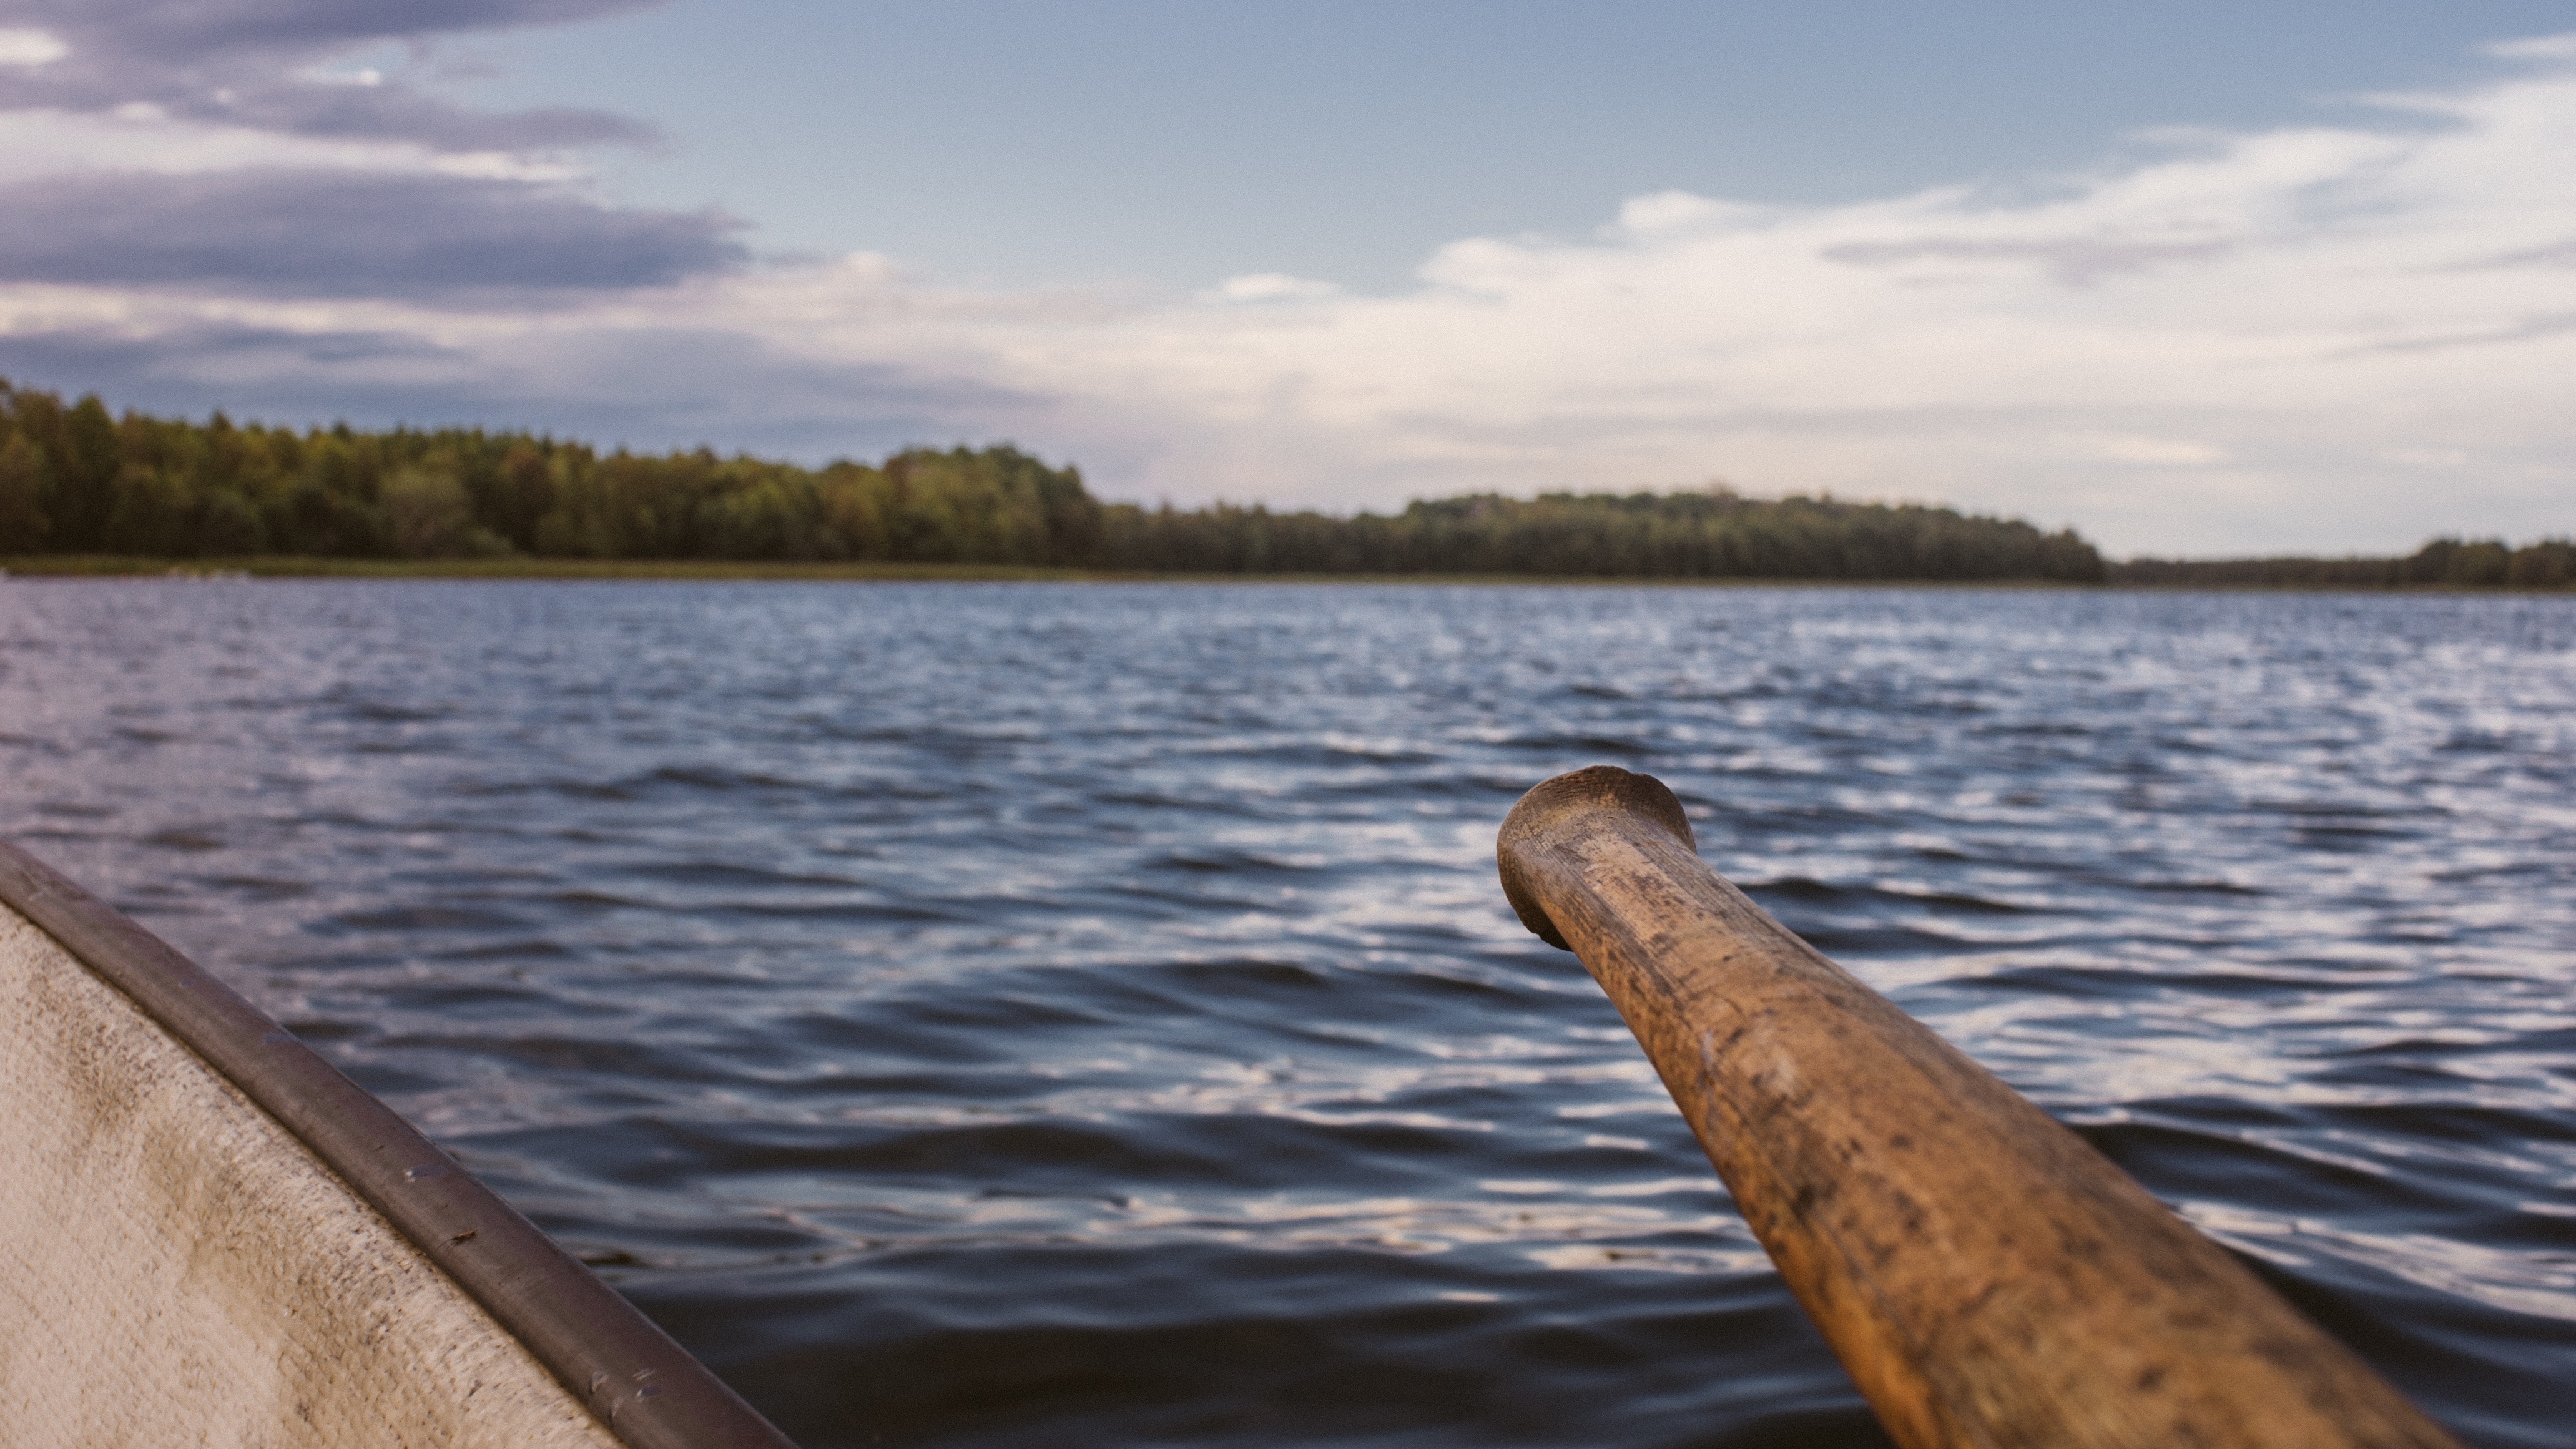
sea, boat, lake, river, canoe, paddle, vehicle, bay, reservoir, kayak, sports equipment, boating, watercraft, loch, watercraft rowing